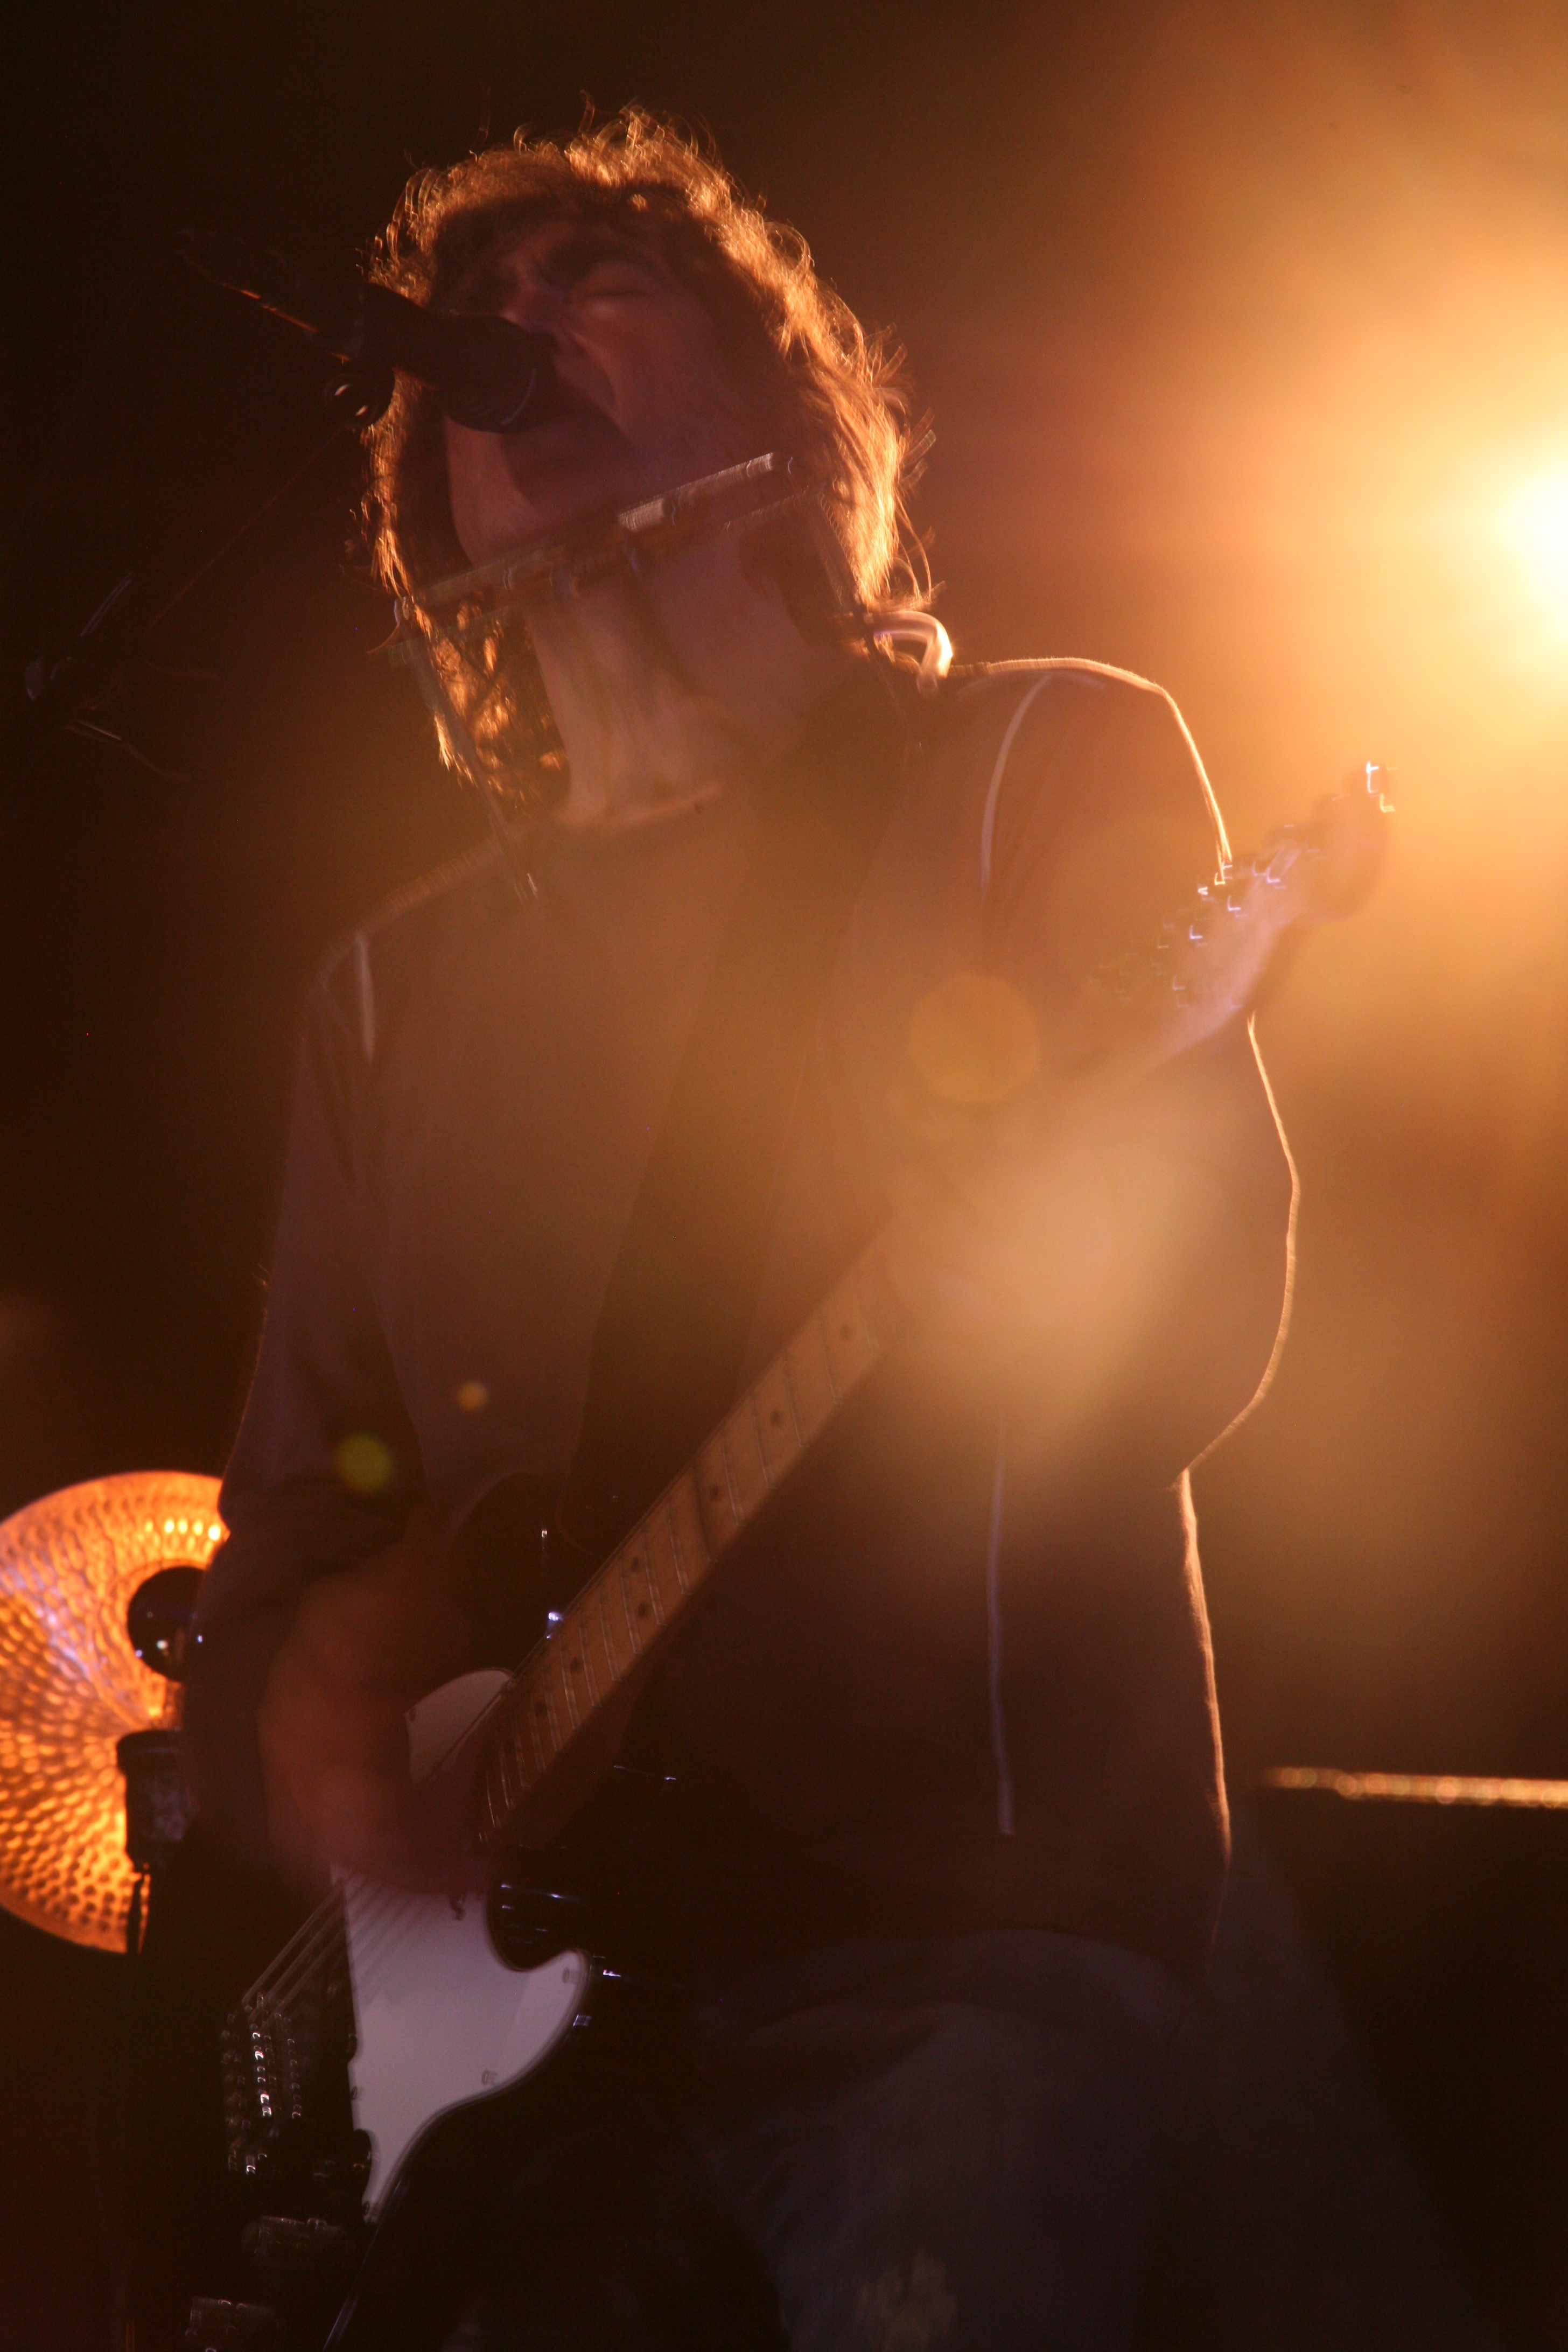
light, night, sunlight, sparkler, concert, flame, darkness, murat, jeanlouismurat, villierssurmarne, festivaldemarne, fredjimenez, stephanereynaud, brunoclavaizolle